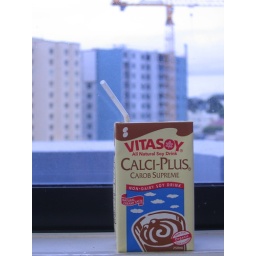
carob soymilk &amp;amp; the view from the office window at my last job: two apartment buildings under construction.